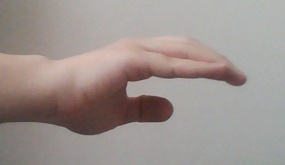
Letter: jeem